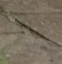
Surface type: concrete plates